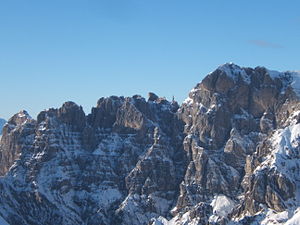
Nationalpark Dolomiti Bellunesi
Nationalpark Dolomiti Bellunesi er en nationalpark i provinsen Belluno, Veneto, i det nordlige Italien og har et areal på 32 km².